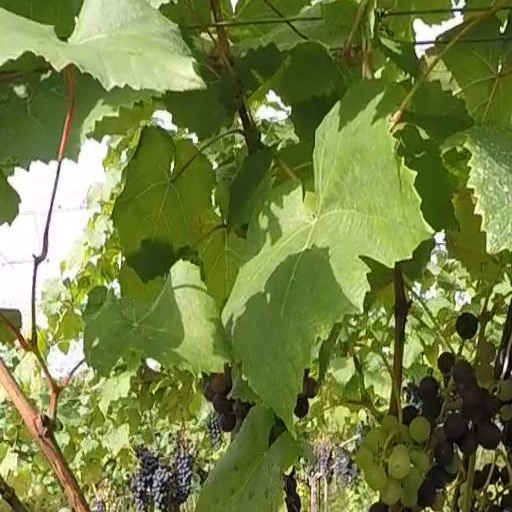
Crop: grape